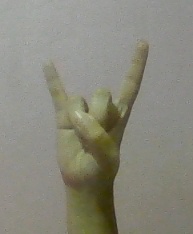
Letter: la